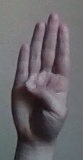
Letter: kaaf